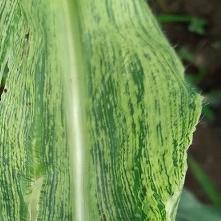
Crop: Maize
Condition: stripe-d